Åke Rusck

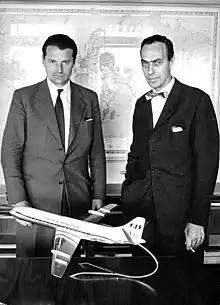
Åke Rusck and Curt Nicolin in deliberations regarding SAS, 1961.

John Åke J:son Rusck (9 August 1912 – 24 September 1978) was a Swedish businessman.